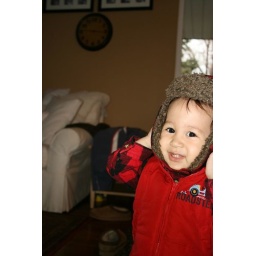
Codi in cute hat